Samuel Walter Whitshed

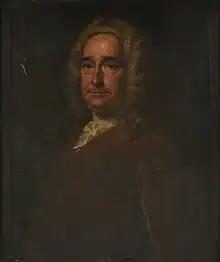
Brigadier General Samuel Walter Whitshed

Samuel Walter Whitshed (1685 – March 1746) was an Anglo-Irish British Army officer and politician.